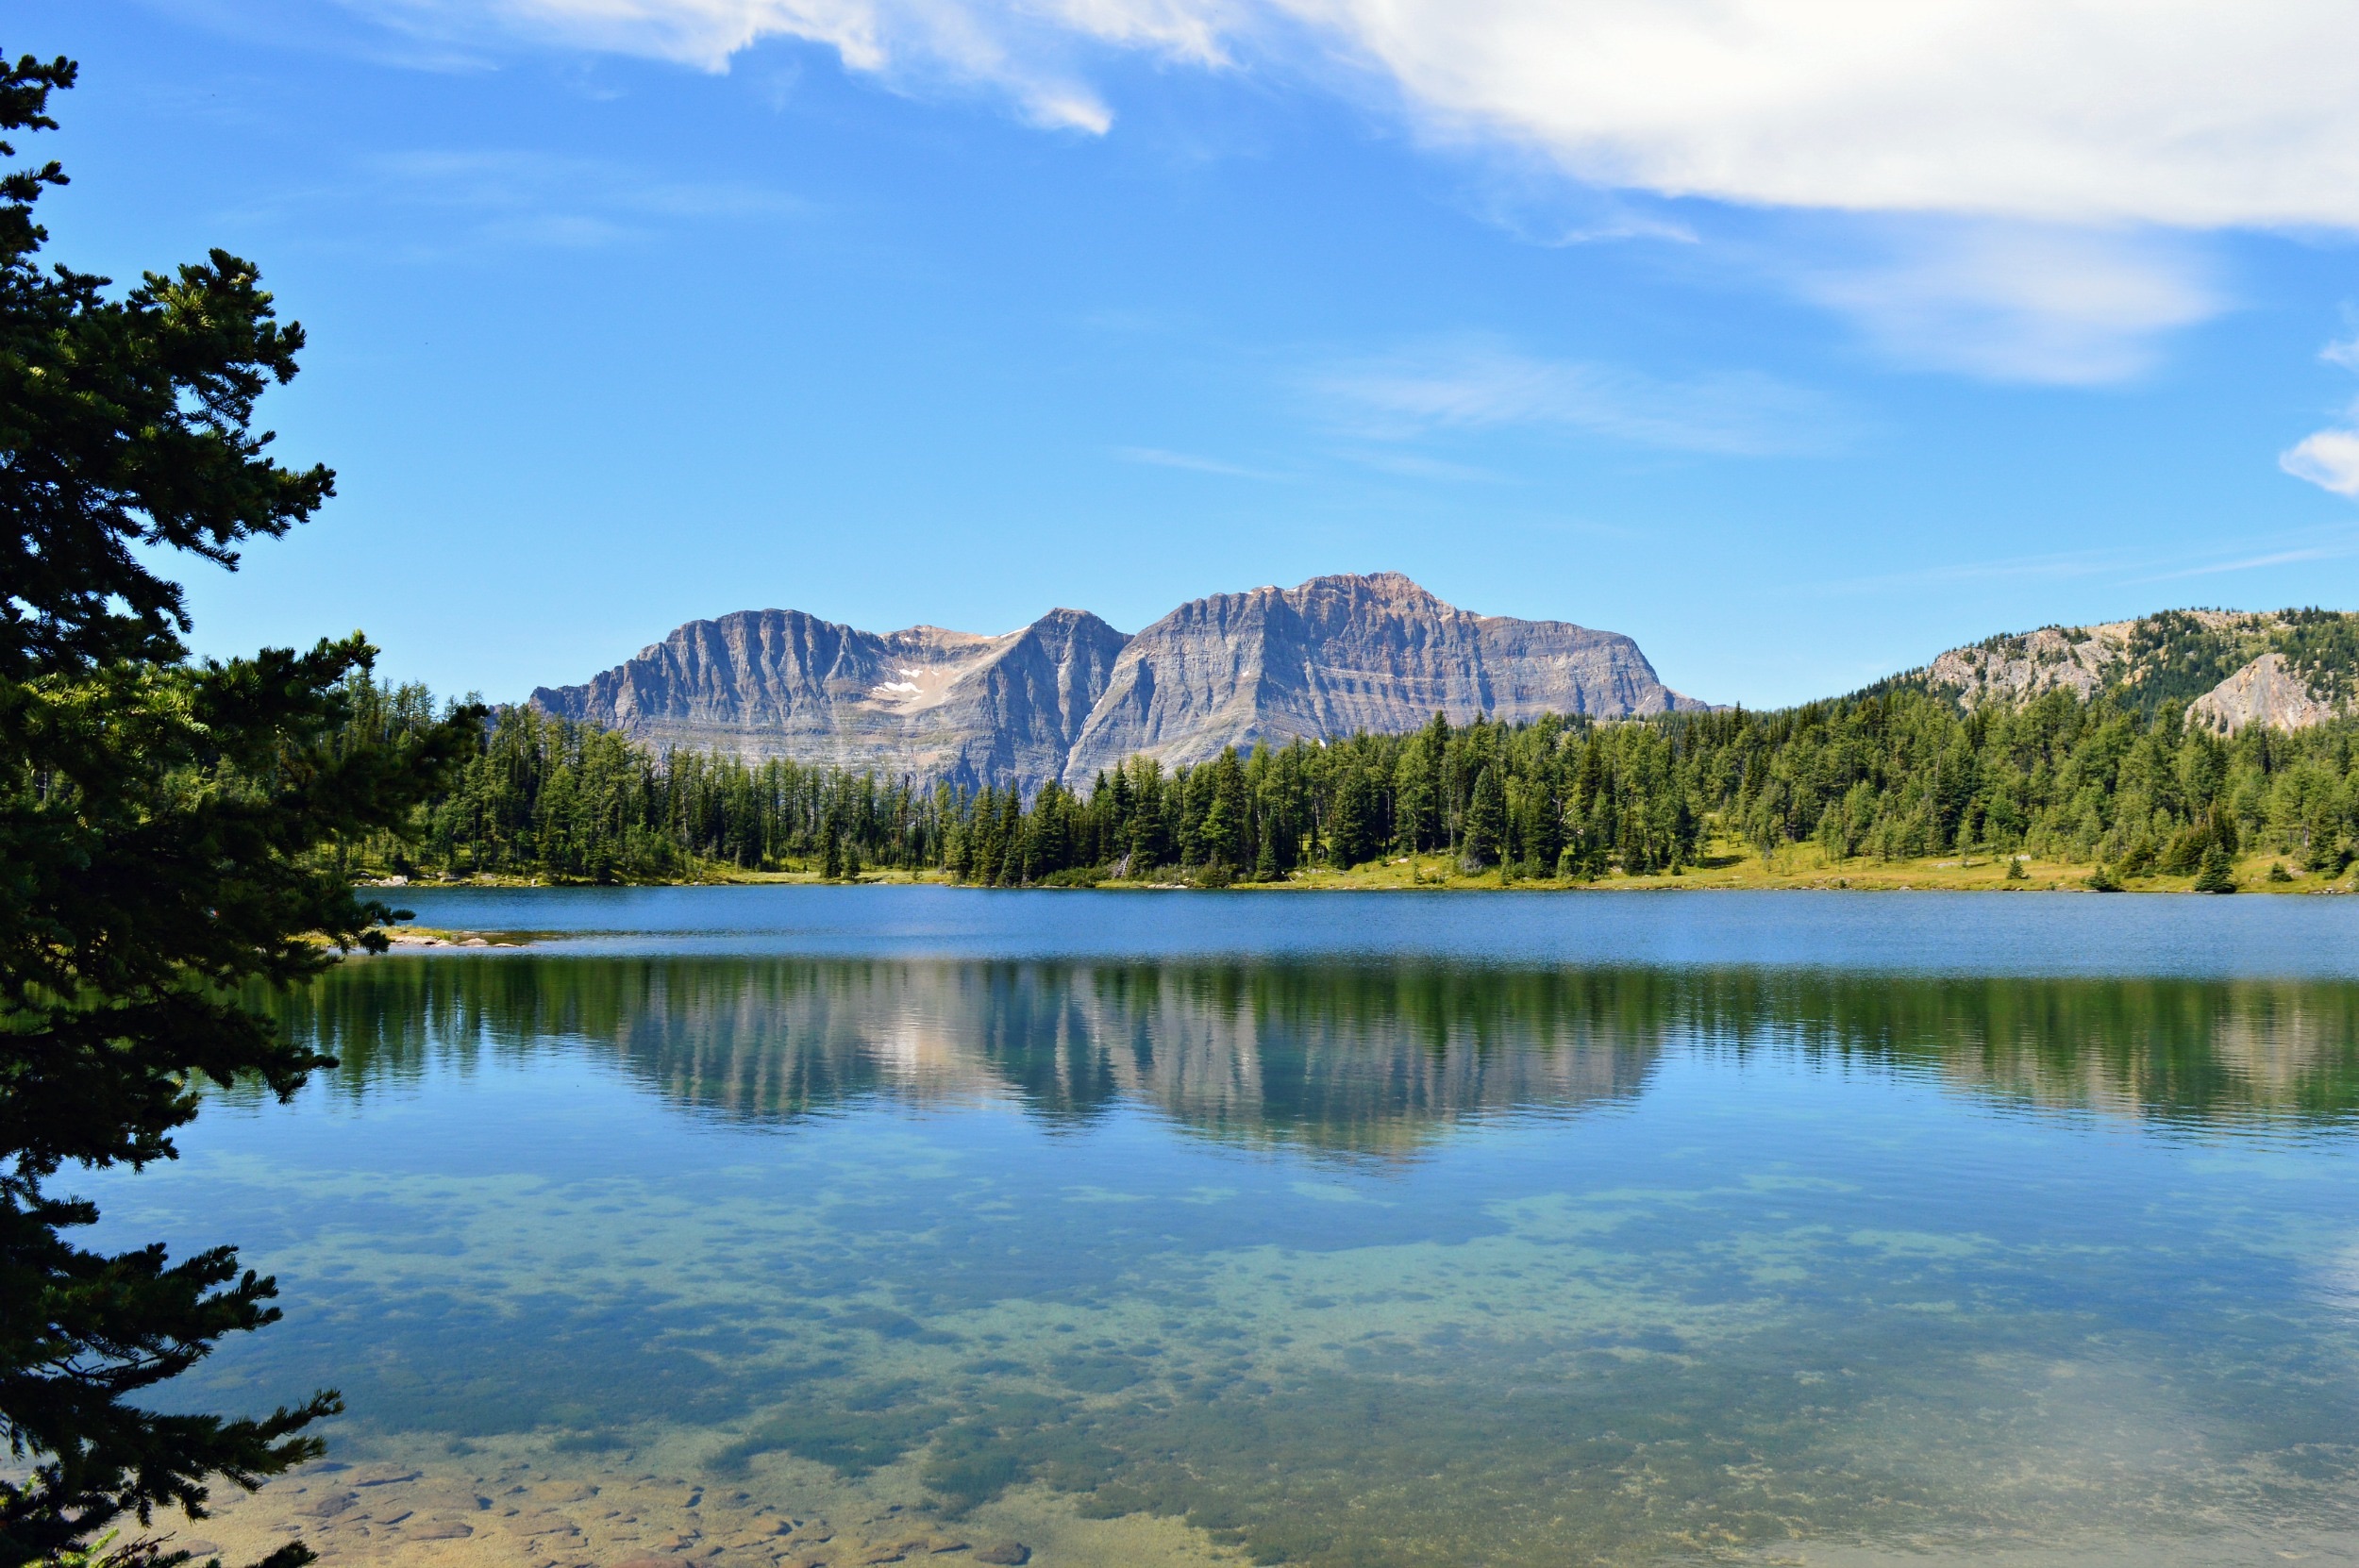
landscape, tree, water, nature, wilderness, mountain, lake, mountain range, pond, reflection, park, reservoir, national park, body of water, loch, mountainous landforms